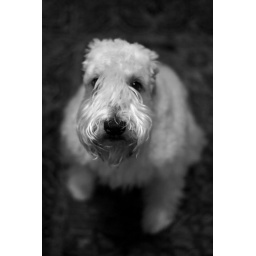
my neighboors dog. i was dog sitting over the weekend and snapped this shot!